Roland Doré (sculptor)

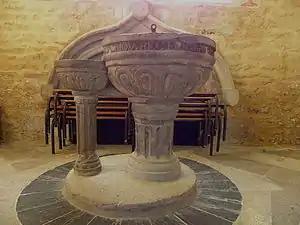
Fonts by Doré in the Église Saint-Édern in Plouédern

In 1974, the church at Plouédern, the Église Saint-Edern, was completely devastated by a fire but was restored for worship in 1978. Doré's 1641 baptismal font ("cuve de baptême") survived the fire, but the font's canopy ("baldaquin"} did not.